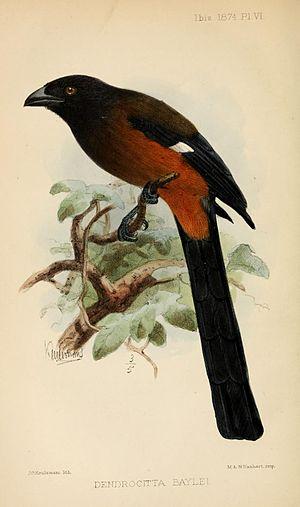
La Témia de Bornéo est une espèce d'oiseaux passereaux de la famille des Corvidae.